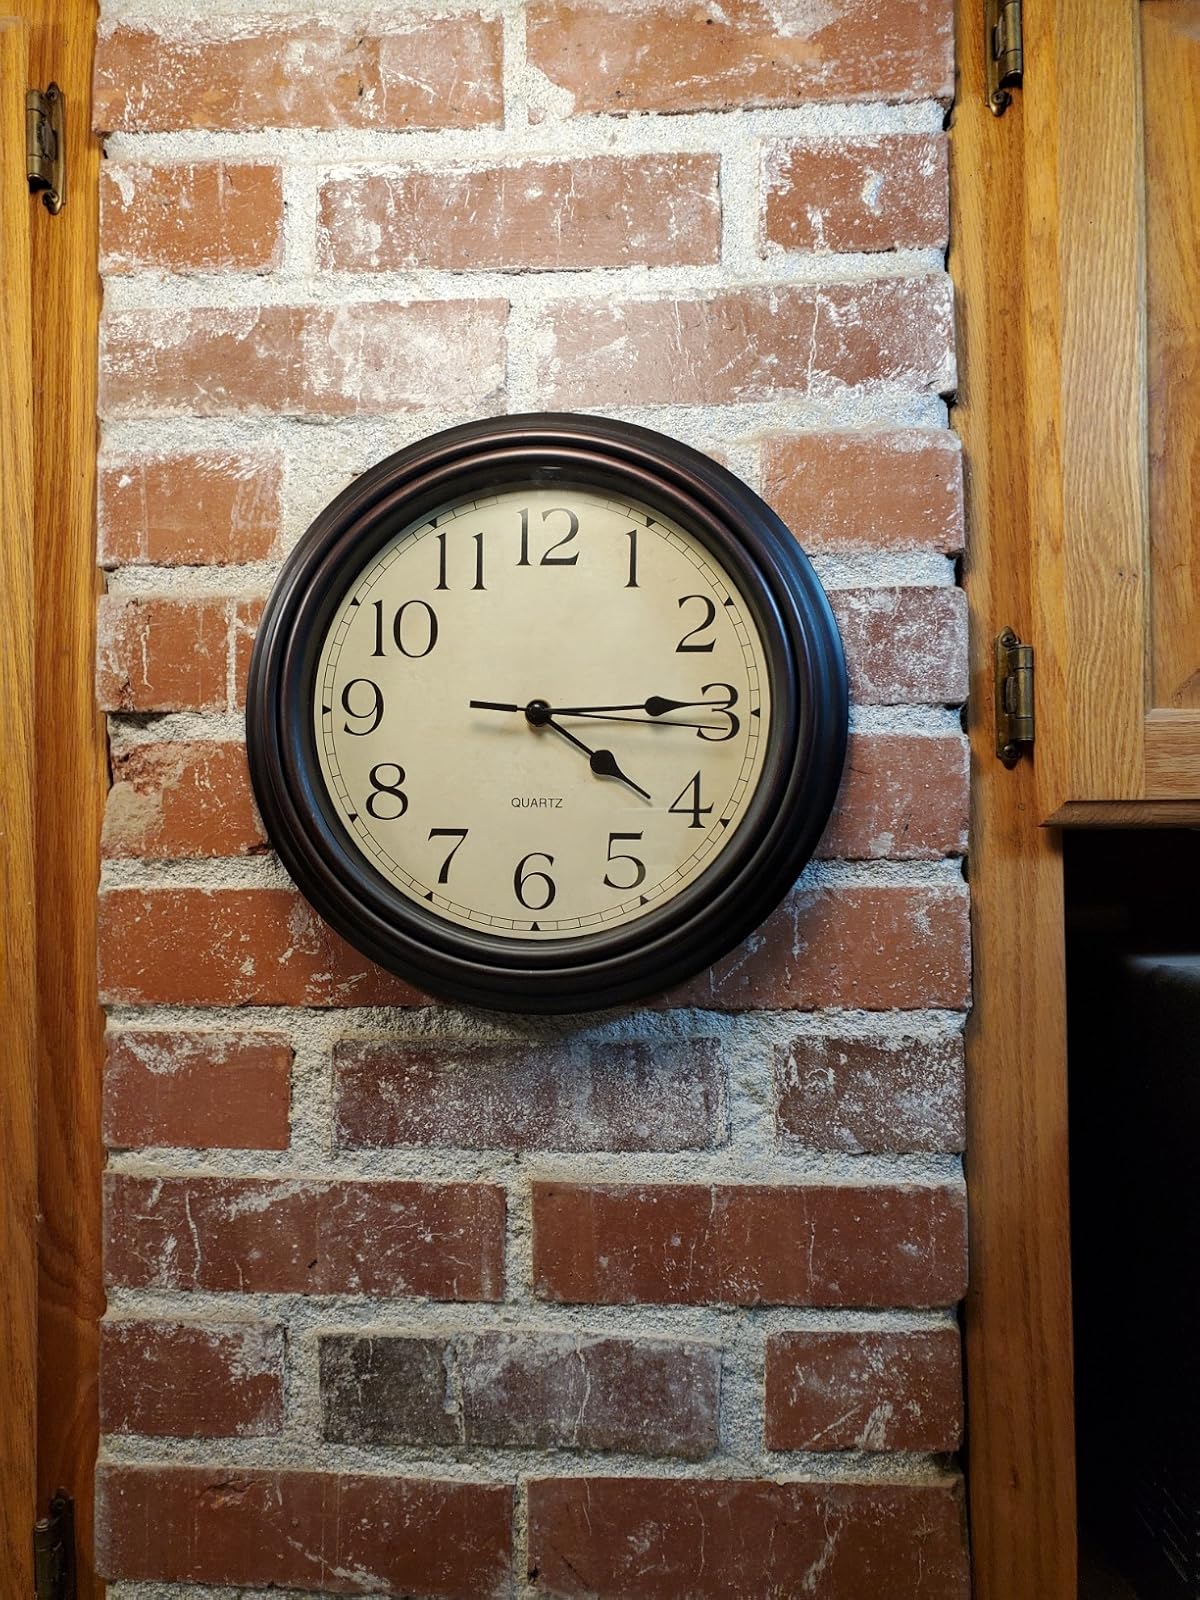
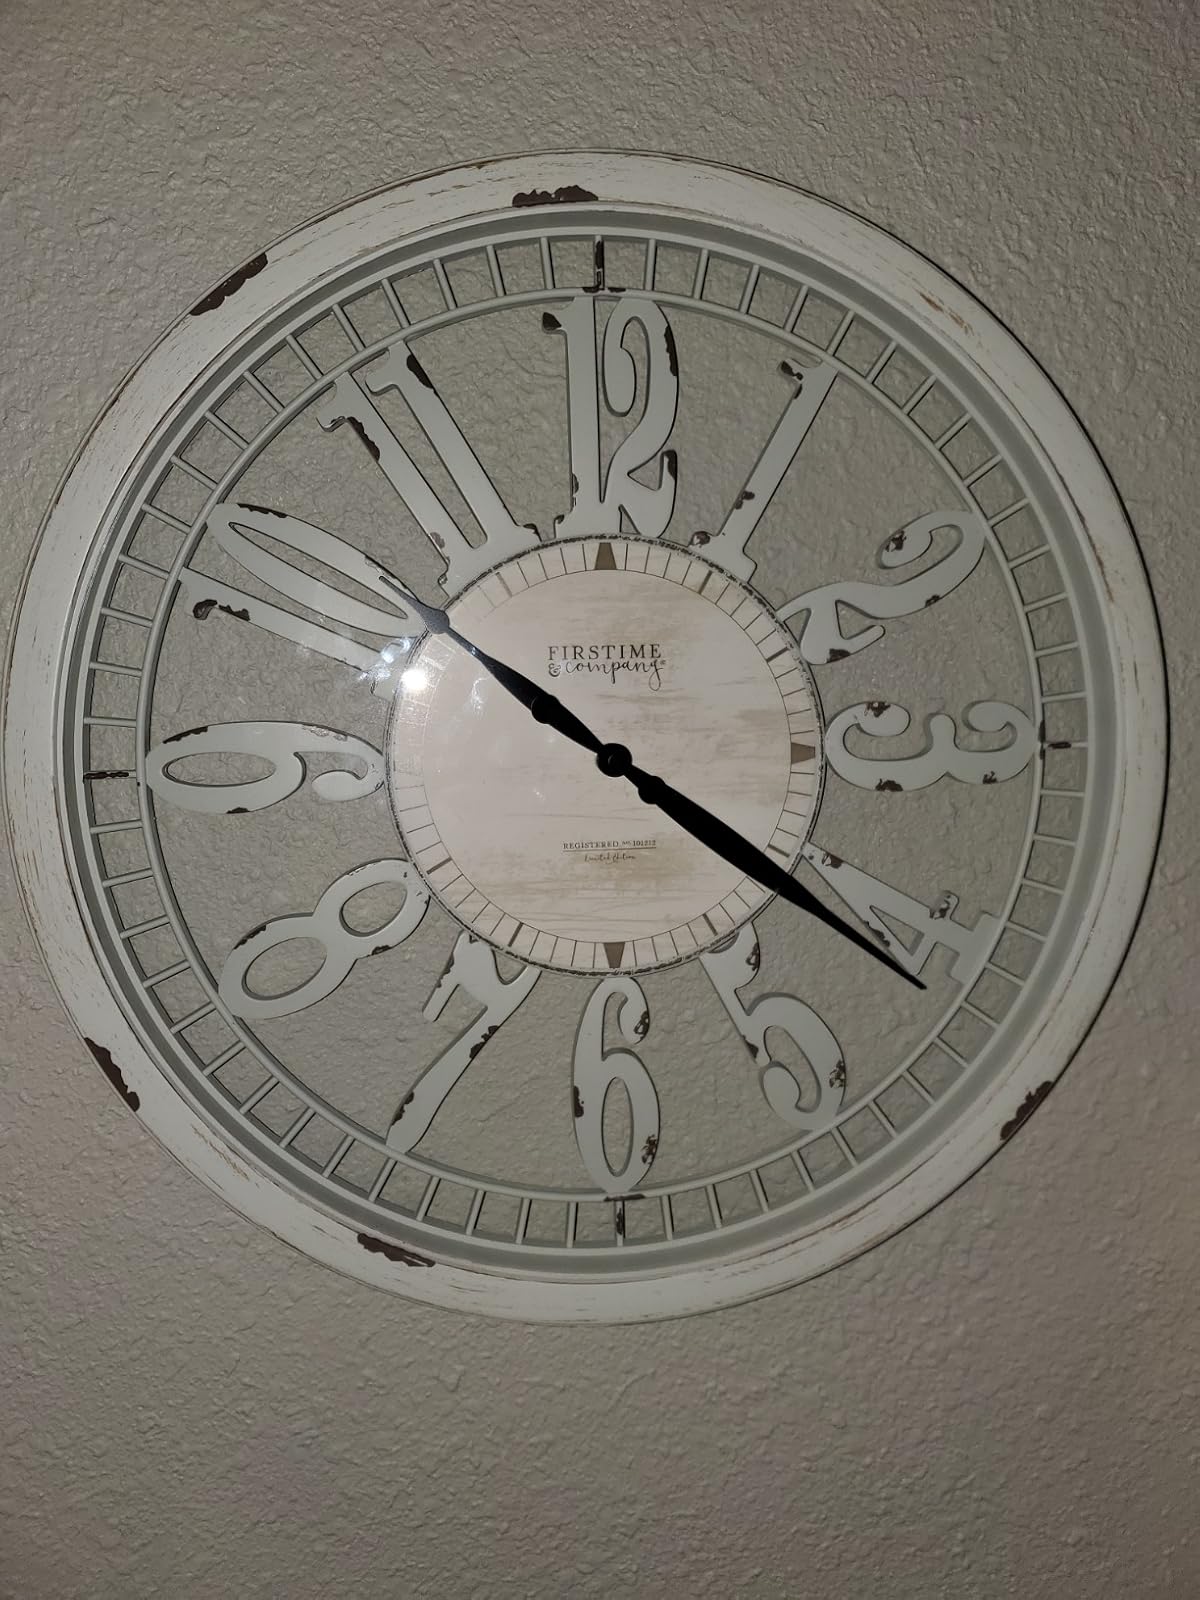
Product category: clock
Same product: no